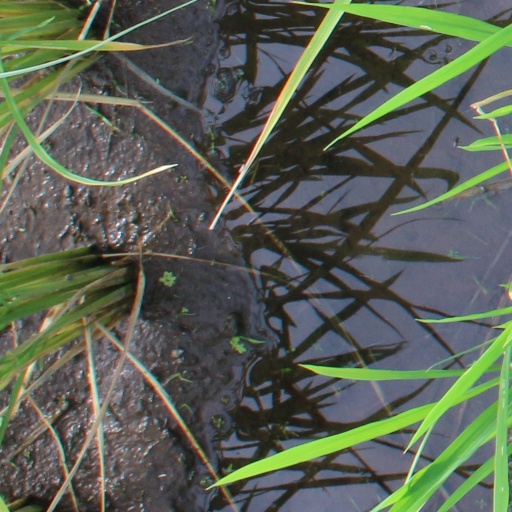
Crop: rice